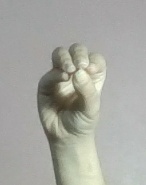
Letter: ha